7 South African Infantry Division

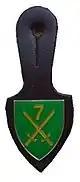
SADF 7 SA Infantry Division Pocket badge

Between 1992 until 1 April 1997, the Army reduced each division's size while creating a third divisional headquarters, 9th South African Division. Divisional headquarters remained in the Johannesburg area (7 Division). These 3 Divisions each now consisted of :